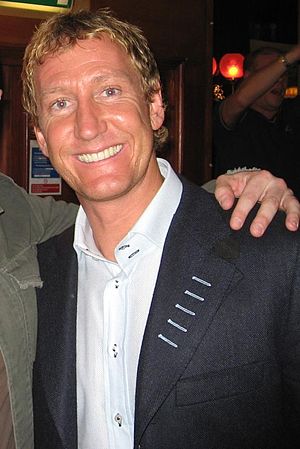
Ray Parlour
"Raymond ""Ray"" Parlour er en tidligere engelsk fodboldspiller, der tilbragte størstedelen af sin karriere som midtbanespiller hos Arsenal F.C. i den engelske Premier League. Han optrådte desuden ti gange for det engelske landshold.